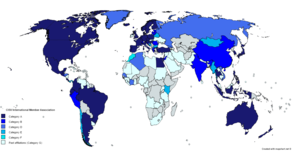
Carte des associations membres du CISV International
Créée par Doris Twitchell Allen en 1950, le CISV International est une ONG partenaire officielle de l'UNESCO, laïque et apolitique, présente dans plus de 60 pays. Le CISV s'adresse aux jeunes dès l'âge de 11 ans et vise à éduquer et inspirer des actions pour un monde pacifique et plus juste à travers des programmes multiculturels d’éducation à la paix, au développement durable et à la résolution de conflits. Cette association fonctionne exclusivement grâce à ses bénévoles.